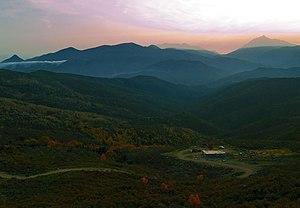
Vue vers le sud depuis Erbajolo après le coucher du soleil
Rogna est une ancienne piève de Corse. Située dans le centre-est de l'île, elle relevait de la province de Corte sur le plan civil et du diocèse d'Aléria sur le plan religieux.
Erbajolo est une commune française située dans la circonscription départementale de la Haute-Corse et le territoire de la collectivité de Corse. Elle appartient à l'ancienne piève de Rogna.